Recreational Forest Reserve of Fontinhas

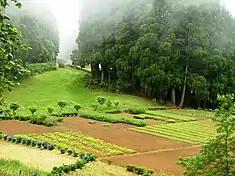
Manicured forest and grounds

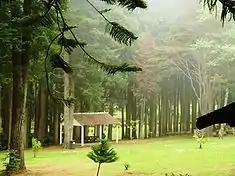
Barbecue and picnic areas

It is an area of about 3 hectares, at about above sea level, and includes a section of forest and human spaces, operated by the Regional Government of the Azores. The area is situated on the western slope of the Pico Alto mountain in the middle of the island, which benefits from specific soils and climatic conditions, irrigated by natural springs and high humidity.